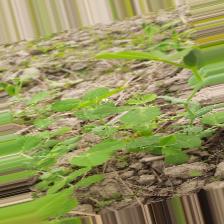
Label: Normal